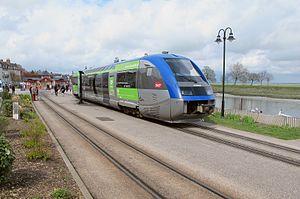
L'autorail X 73609 en gare de Saint-Valery-Port sur le chemin de fer de la baie de Somme le 16 avril 2016.
La gare de Saint-Valery-Port est une gare ferroviaire française du réseau de chemin de fer touristique de la baie de Somme, située sur le territoire de la commune de Saint-Valery-sur-Somme, dans le département de la Somme, en région Hauts-de-France. Deux autres gares du CFBS sont installées sur la commune : Saint-Valery-Ville et Saint-Valery-Canal.
Cette liste recense les parcs de matériels roulants utilisés par le réseau TER Hauts-de-France.